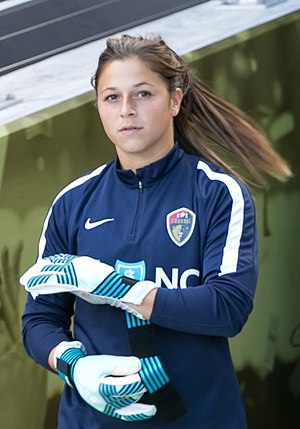
Sabrina D'Angelo
Sabrina D'Angelo er en kvindelig canadisk fodboldspiller, der spiller som målvogter for svenske Vittsjö GIK i Damallsvenskan og Canadas kvindefodboldlandshold, siden 2016.